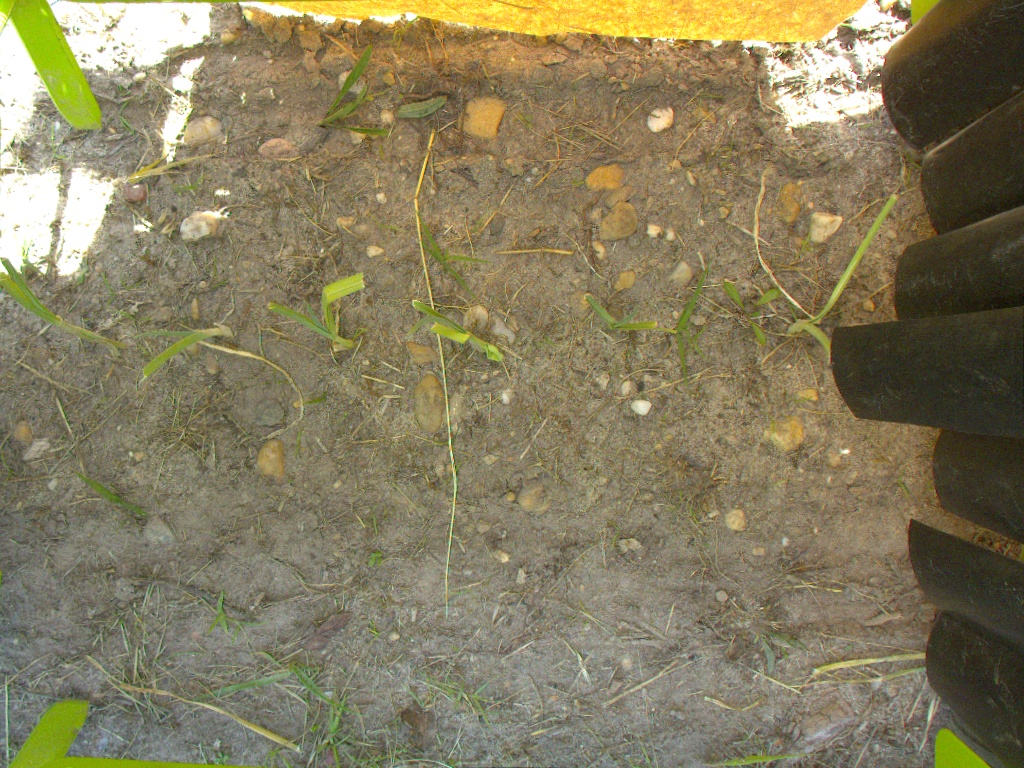
Crop: leek
Objects: stem_leek, stem_leek, stem_leek, stem_leek, stem_leek, stem_leek, leek, leek, leek, leek, leek, leek